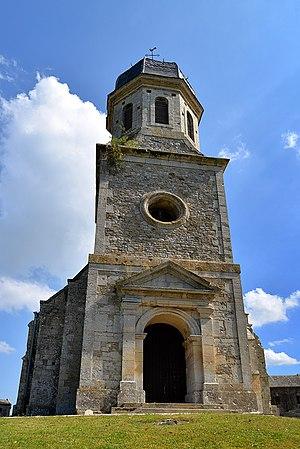
Basseneville (Calvados)
Basseneville est une commune française située dans le département du Calvados en région Normandie, peuplée de 257 habitants.